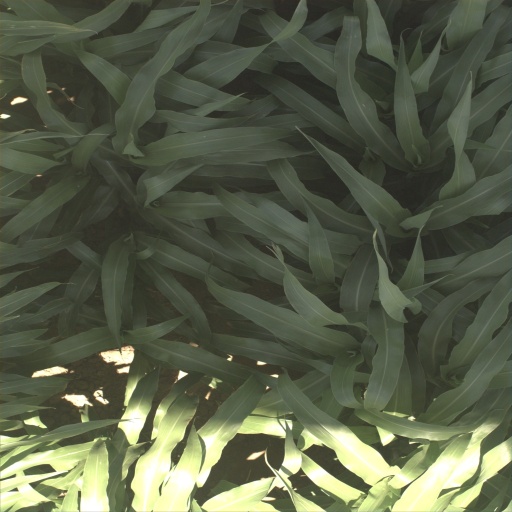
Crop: sorghum